Brokeback Mountain (short story)

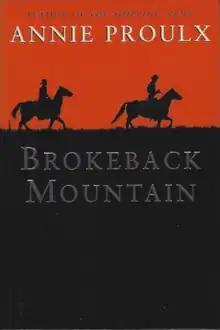
Late 1990s edition

"Brokeback Mountain" is a short story by American author Annie Proulx. It was originally published in "The New Yorker" on October 13, 1997, for which it won the National Magazine Award for Fiction in 1998. Proulx won a third place O. Henry Award for the story in 1998. A slightly expanded version of the story was published in Proulx's 1999 collection of short stories, "". The collection was a finalist for the 2000 Pulitzer Prize for Fiction.